2010 Canterbury earthquake

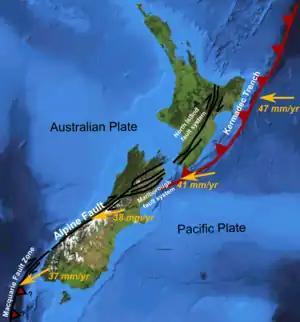
Major fault zones in New Zealand, with the plate boundary and relative motion of the Pacific plate shown

At 7 August 2012, the area had experienced 11,000+ recorded aftershocks of magnitude 2 or more, including 26 over 5.0 magnitude, and 2 over 6.0 magnitude. Many caused further damage to buildings in the Christchurch central business district, and some were felt as far away as 300 km to the south in Dunedin.